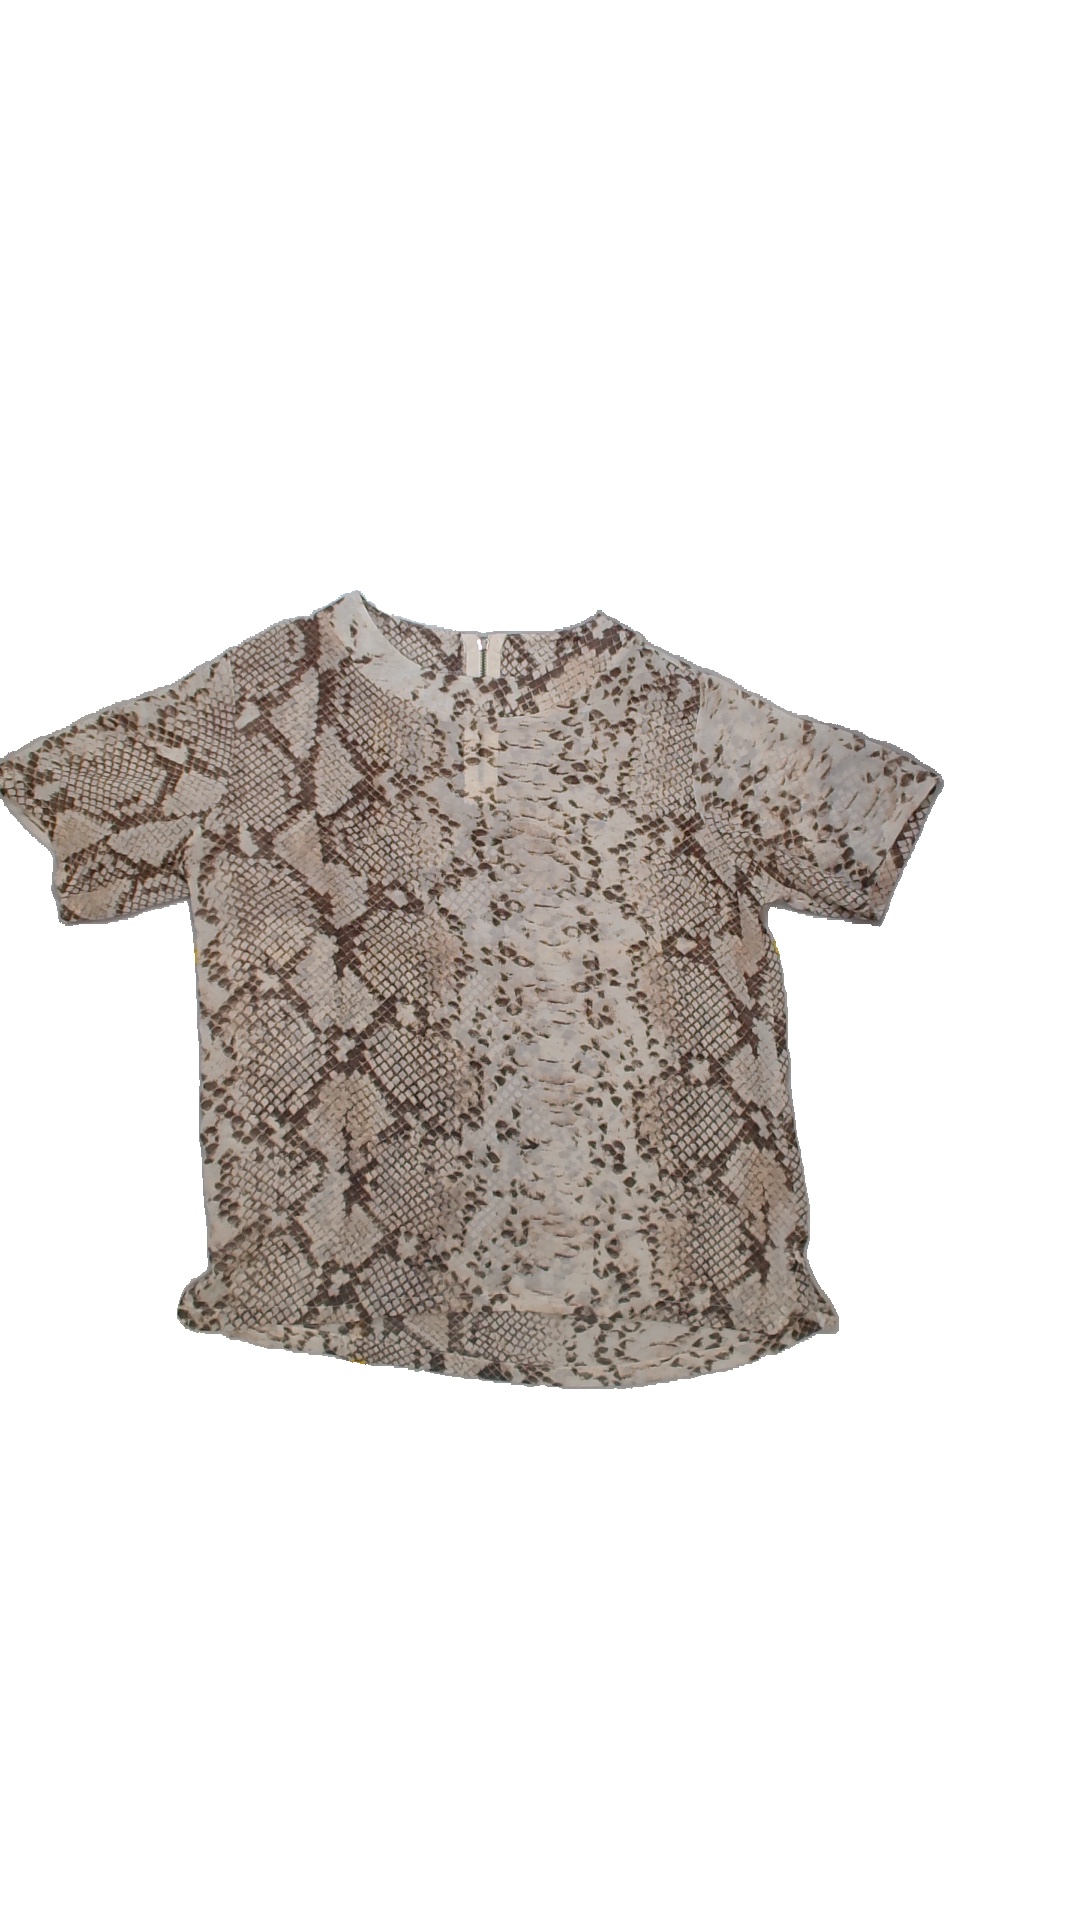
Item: Shirt (Ladies)
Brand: Not Applicable
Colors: Beige
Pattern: Animal print
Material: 100%polyester
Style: No trend
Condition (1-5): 5
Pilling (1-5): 5
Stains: No
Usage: Reuse
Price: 50-100